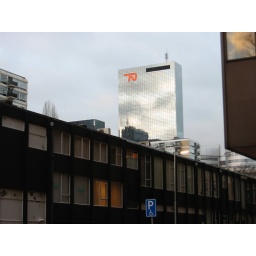
Sun reflecting on the tallest office building in the netherlands.